Walter Wilkin

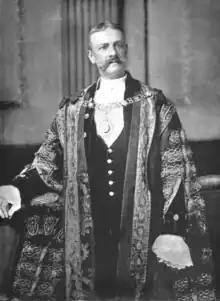
In "The Sketch", 6 November 1895

Sir Walter Henry Wilkin, KCMG, VD, JP, DL (1 April 1842 – 13 November 1922) was a British barrister and businessman who was Lord Mayor of London for 1895–96.